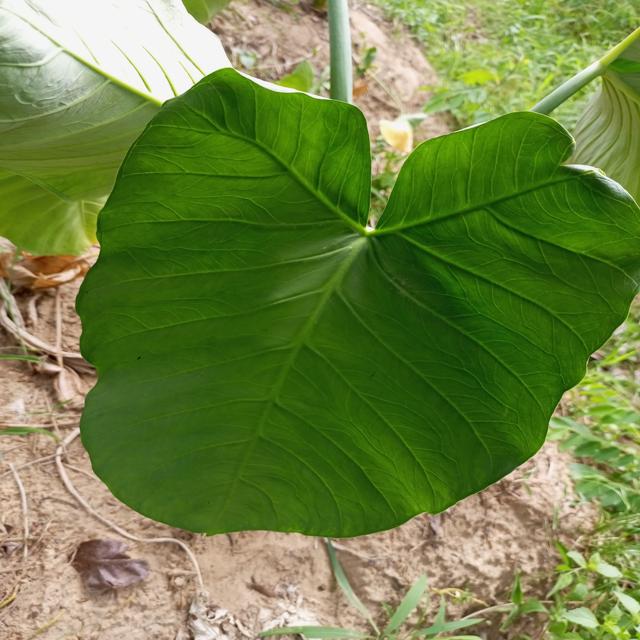
Label: Healthy